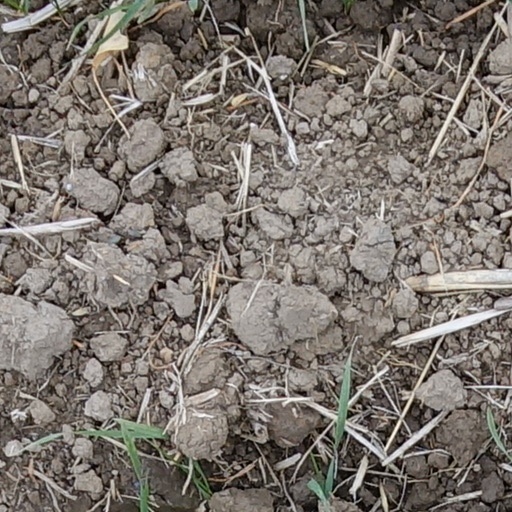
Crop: wheat